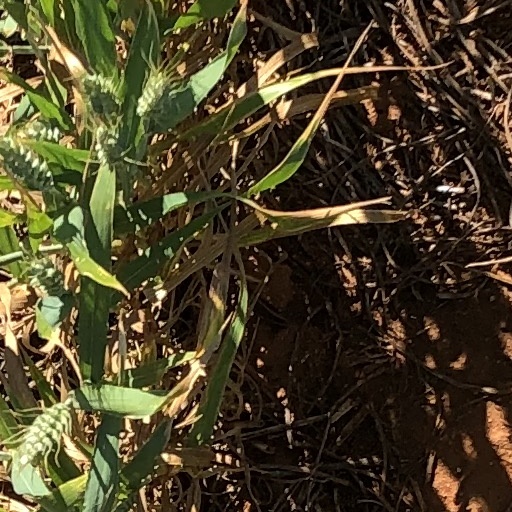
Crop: wheat